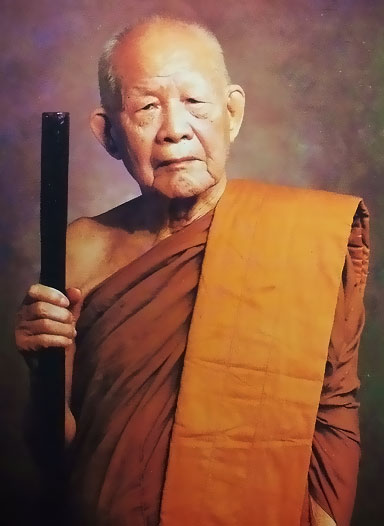
หลวงปู่หลุย จนฺทสาโร

หลวงปู่หลุย จันทสาโร (วรบุตร) (11 กุมภาพันธ์ พ.ศ. 2444 - 25 ธันวาคม พ.ศ. 2532-เดิมสกุล วรบุตร) พระเถระที่เป็นศิษย์องค์สำคัญของท่านพระอาจารย์มั่น ภูริทตฺโต ฝ่ายธรรมยุติกนิกาย
 เป็นพระอริยสงฆ์ผู้มีศีลาจารวัตรปฏิบัติอันงดงาม มีปฏิปทามักน้อยและสันโดษ
== ประวัติ ==
หลวงปู่หลุย จันทสาโร ท่านเกิดเมื่อวันที่ 11 กุมภาพันธ์ พ.ศ. 2444 ตรงกับรัชสมัยพระบาทสมเด็จพระจุลจอมเกล้าเจ้าอยู่หัว โยมบิดา-มารดา ชื่อ นายคำฝอย วรบุตร ลูกชายเจ้าเมืองแก่นท้าว แขวงไชยบุรี ประเทศลาว และนางกวย (สุวรรณภา) วรบุตร ในช่วงวัยเด็กท่านศึกษาจบระดับชั้นประถมศึกษาปีที่ 3 และได้ทำงานเป็นเสมียน กับพี่เขยที่เป็นสมุห์บัญชีสรรพากร อำเภอเชียงคาน และเมื่อปี 2464 ได้ย้ายไปทำงานที่อำเภอแซงบาดาล (ธวัชบุรี) และที่ห้องอัยการภาค จังหวัดร้อยเอ็ด ด้วยการอุปถัมภ์ของอัยการภาคร้อยเอ็ด ท่านได้นับถือศาสนาคริสต์ อยู่ 5 ปี จนลุงของท่าน เรียกท่านว่า เซนต์หลุยส์ หรือ หลุย ท่านจึงถูกเรียกชื่อว่า หลุย ตั้งแต่บัดนั้นเป็นต้นมา และต่อมาท่านได้กลับใจเปลี่ยนศาสนามานับถือศาสนาพุทธแทน และได้อุปสมบทเมื่อปี พ.ศ. 2466 เป็นพระมหานิกาย ณ อำเภอแซงบาดาล จังหวัดร้อยเอ็ด ในช่วงพรรษาที่ 1 ท่านได้พยายามศึกษาพระธรรมวินัย ทั้งปริยัติธรรมและปฏิบัติ ครั้นถึงคราวออกพรรษา ท่านได้ลาพระอุปัชฌาย์ไปเข้าร่วมการคัดเลือกเกณฑ์ทหารที่จังหวัดเลย และได้เดินทางไปนมัสการพระธาตุพนม ที่จังหวัดนครพนม
== การธุดงค์ ==
ระหว่างทางได้พบพระธุดงค์กัมมัฏฐานรูปหนึ่งมาจากอำเภอโพนทอง รู้สึกถูกอัธยาศัย ท่านได้ร่วมถวายภาวนาเป็นพุทธบูชา ณ ลานพระธาตุพนมตลอดคืน บังเกิดความอัศจรรย์ กายลหุตา จิตลหุตา คือ กายเบา จิตเบา จึงตั้งสัจจาอธิษฐานว่าจะบวชกัมมัฏฐานตลอดชีวิต ระหว่างทางที่ท่านเดินทางมาสู่จังหวัดเลย เมื่อท่านเดินทางมาบ้านหนองวัวซอ ท่านก็ได้มีโอกาสในการฟังธรรมจาก พระอาจารย์ บุญ ปัญญาวโร รู้สึกเลื่อมใสมาก และขอถวายตัวเป็นศิษย์ของท่าน ณ ที่นี้ ท่านได้พบกับ พระอาจารย์เสาร์ กันตสีโล และอยู่ปฏิบัติรับฟังโอวาทจาก พระอาจารย์เสาร์ โดยมี พระอาจารย์บุญ เป็นพระพี่เลี้ยง จากนั้น ได้ไปกราบนมัส พระอาจารย์มั่น ภูริทตฺโต ที่ท่าบ่อ จังหวัดหนองคาย ได้อยู่อบรมรับฟังโอวาทและฝึกปฏิบัติกับพระอาจารย์มั่น จวบจนเข้าพรรษา จึงกลับมาจำพรรษาต่อกับพระอาจารย์เสาร์ ที่วัดพระพุทธบาทบัวบก ในพรรษานี้ ท่านได้ภาวนาจนจิตรวมแล้วเกิดอาการสะดุ้ง พระอาจารย์บุญ จึงให้ญุตติจตุถกรรมใหม่ที่ วัดโพธิสมพรณ์ อำเภอเมืองอุดรธานี จังหวัดอุดรธานี เมื่อวันที่ 14 พฤษภาคม พ.ศ. 2468 โดยมี พระธรรมเจดีย์ (จูม พันธุโล) เป็นพระอุปัชฌาย์ และพระอาจารย์บุญ ปญญาวโร เป็นพระกรรมวาจาจารย์ หลังจากนั้นท่านก็ปฏิบัติธุดงค์กรรมฐานเรื่อยมา และได้วิชาม้างกาย ที่ถ้ำบ้านโพนงาม จังหวัดสกลนคร ซึ่งเป็นการเจริญกายานุปัสสนาสติปัฏฐานแบบที่หลวงปู่เทศนาสอนในภายหลัง
== การรักษาศีล ==
หลวงปู่หลุย ท่านรักษาศีลครบ 5 ข้อ และปฏิบัติธรรมอย่างเคร่งครัด และในช่วงทุกวันอาทิตย์ท่านก็จะให้ศีล 5 หรือ ศีล 8 และท่านมีเมตตาต่อผู้ครองเรือน รักษาศีล 5 ย่อมสำเร็จโสดาบันได้ สำหรับศีล 8 ย่อมช่วยให้สามารถสำเร็จถึง อนาคามีได้ หลวงพ่อท่านเป็นผู้มีความเมตตาต่อทุกชนชั้นวรรณะ และ มีเมตตาต่อผู้คน จนประชาชนชาวไทยต่างเลื่อมใสท่านเป็นจำนวนมาก และ ต่างรู้จักพระเกจิอาจารย์สายอีสานรูปนี้
== วินาทีสุดท้าย ละสังขาร ==
หลวงปู่หลุย ท่านได้เริ่มอาพาธหนัก โดยไม่อ้างกาลเวลา แม้อาพาธอย่างหนัก ยังปรารภปัจฉิมเทศนาเป็นครั้งสุดท้าย จวบจนเวลา 23.30 น. ท่านได้กล่าวว่าท่านประคองธาตุขันธ์ต่อไปไม่ไหว คงจะปล่อยวางแล้ว ขอเอาจิตอย่างเดียว และขอขอบใจที่พระเณรได้ช่วยกันอุปัฏฐากท่าน หากได้ล่วงเกินซึ่งกันและกัน ก็ขอให้อโหสิกรรมให้แก่กันและกันด้วย และในวันที่ 25 ธันวาคม พ.ศ. 2532 เวลา 00.43 น. หลวงปู่หลุยท่านได้มรณภาพด้วยอาการสงบเมื่อวันที่ 25 ธันวาคม พ.ศ. 2532 ตรงกับรัชสมัยพระบาทสมเด็จพระมหาภูมิพลอดุลยเดชมหาราช บรมนาถบพิตร
== อ้างอิง ==
หมวดหมู่:ภิกษุชาวไทย|ล
หมวดหมู่:บุคคลจากศาสนาคริสต์ที่เปลี่ยนไปนับถือศาสนาพุทธ